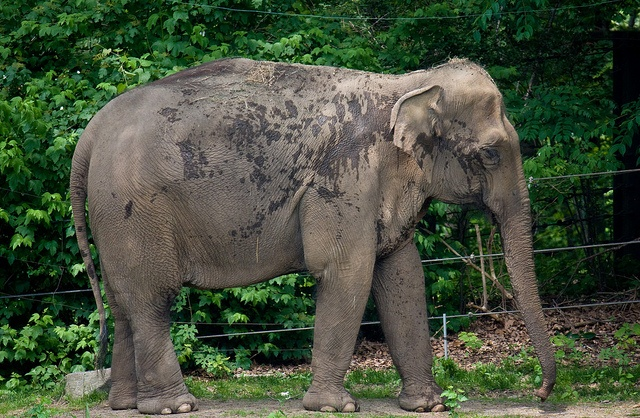
an elephant is standing by a wire fence
an elephant in the bush moving along the fence
The scarred elephant is walking along the path of greenery.
an elephant wandering in front of a forest
A elephant walking by a lot of trees and bushes.